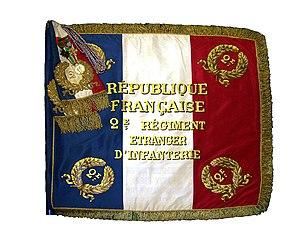
Le drapeau de la France, drapeau tricolore bleu, blanc, rouge, également appelé « drapeau ou pavillon tricolore », est l’emblème et le drapeau national de la République française. Il est le drapeau de la France sans interruption depuis 1830. Il est mentionné dans l’article 2 de la Constitution française de 1958. Ce drapeau aux proportions « 2:3 » est composé de trois bandes verticales bleue, blanche et rouge de largeurs et de longueurs égales.
Le 2ᵉ régiment étranger d'infanterie est l'un des deux régiments d'infanterie de la Légion étrangère au sein de la 6ᵉ brigade légère blindée. Deuxième des régiments étrangers, il a été créé en 1841.